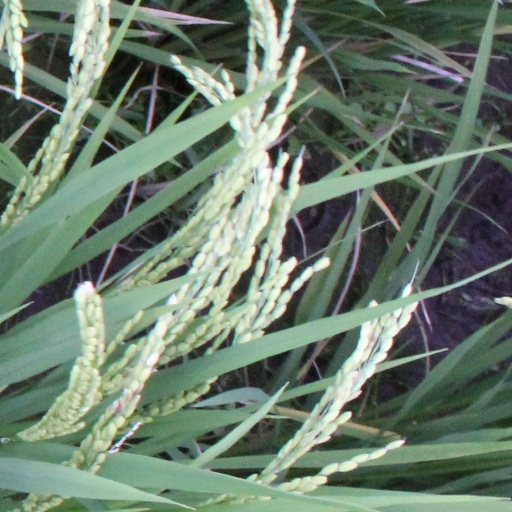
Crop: rice